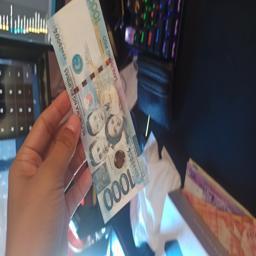
Label: 1000_Old_Front